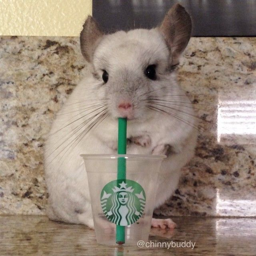
this is the color of chinchilla i 'd like to get someday .